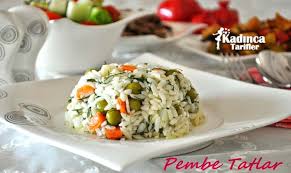
Yemek: pirinc_pilavi